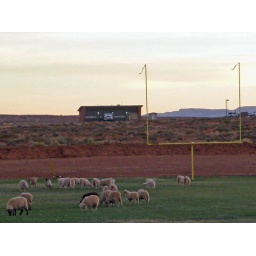
A flock of sheep take to the field at this school near monument valley.